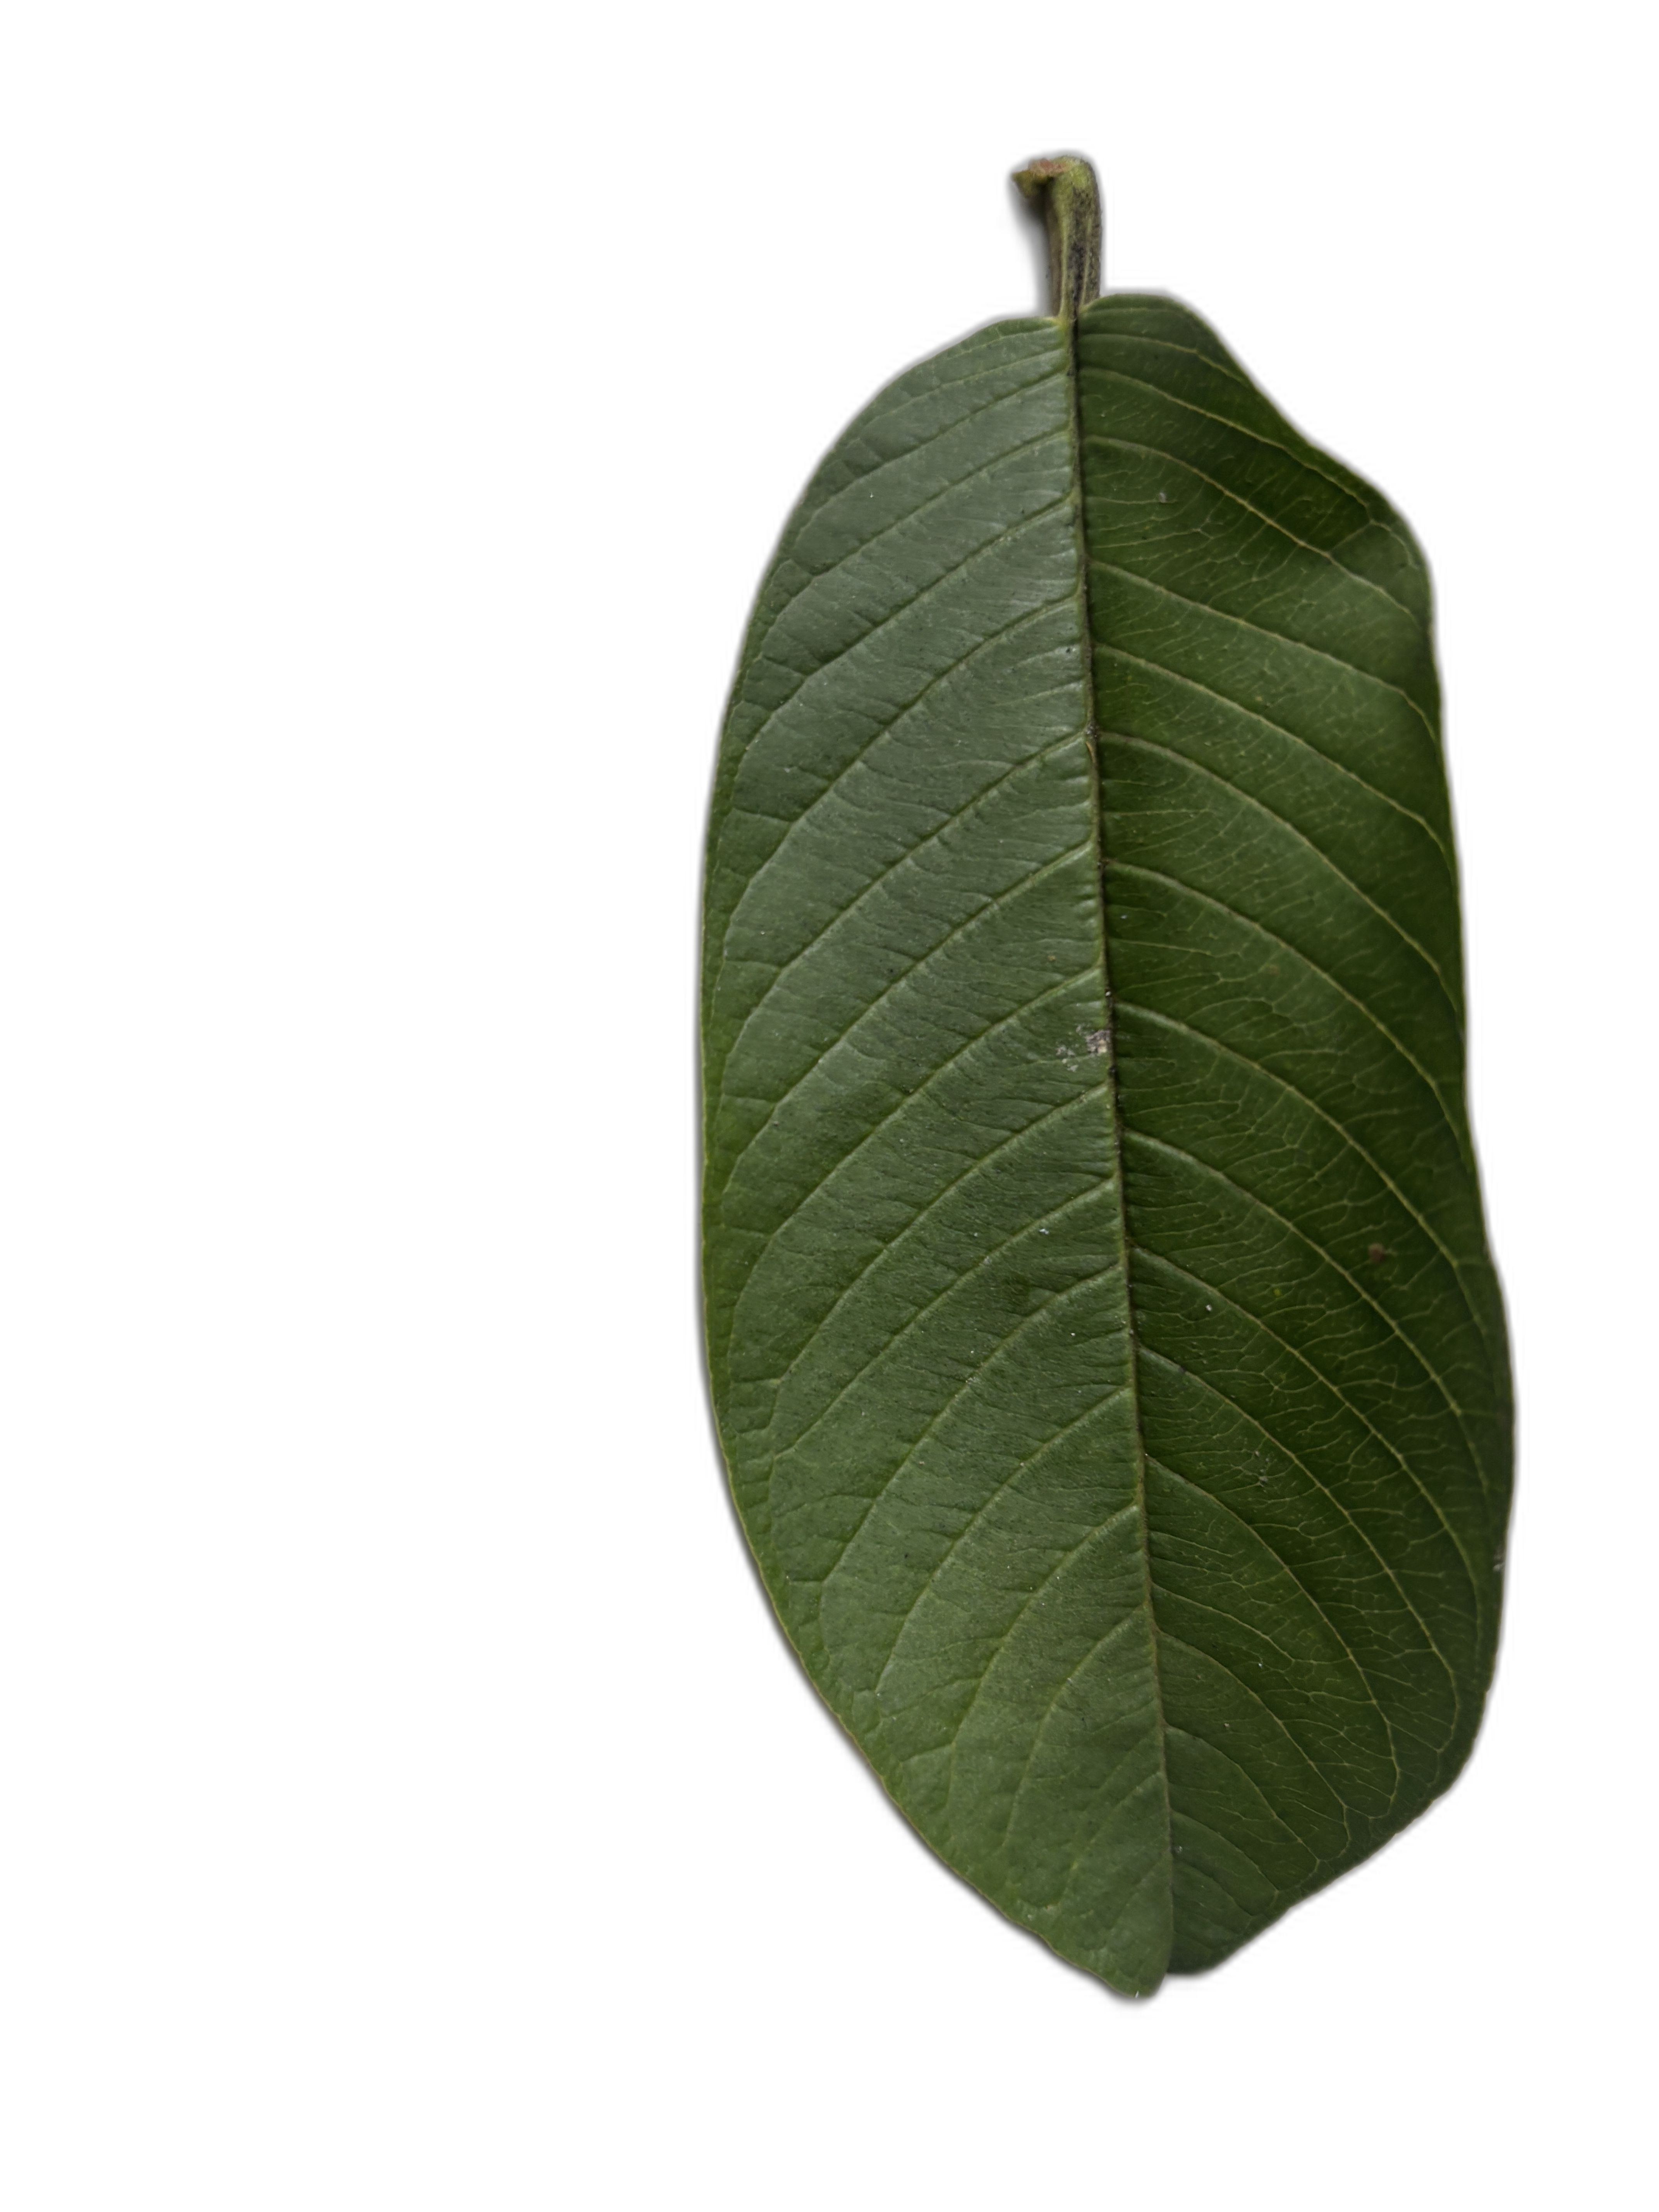
Plant part: leaf
Disease: Healthy